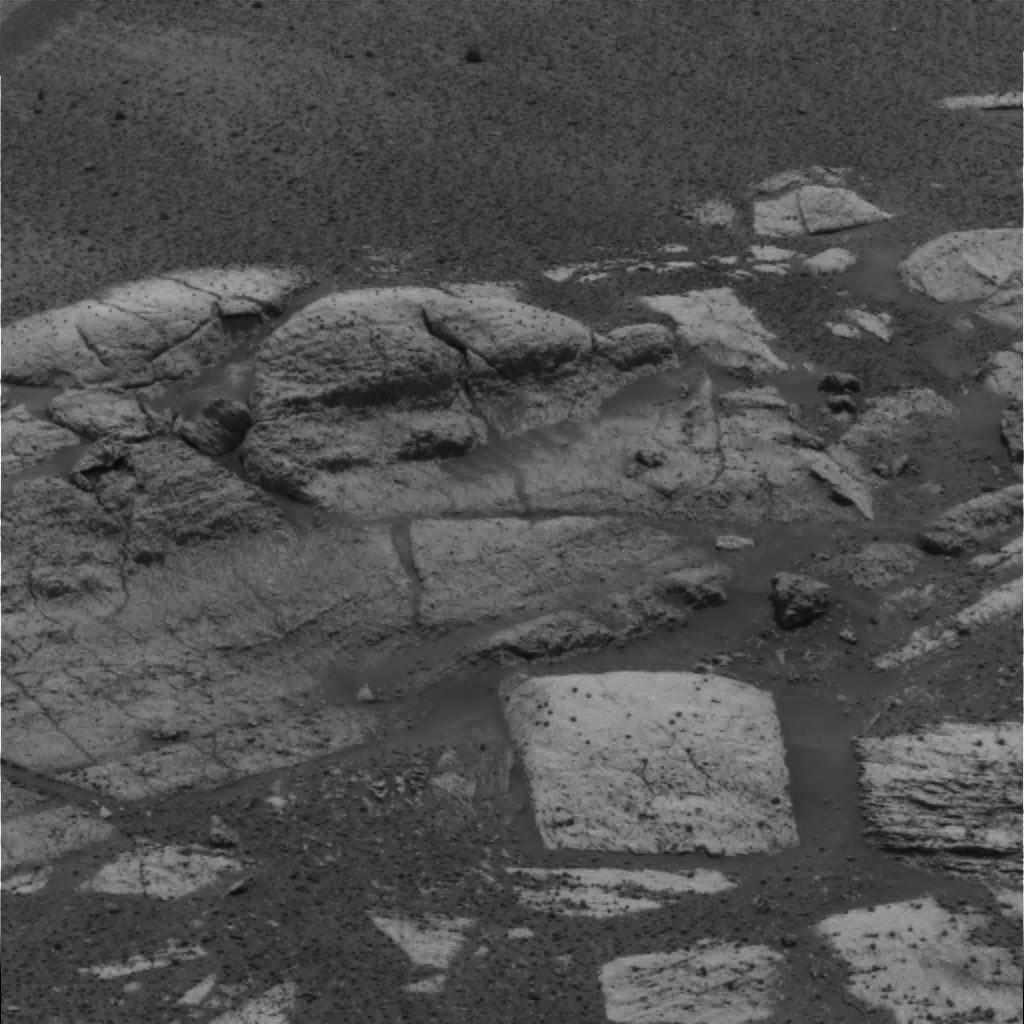
Surface features visible: Rock Outcrops, Rock (Linear Features), Soil, Spherules, Nearby Surface